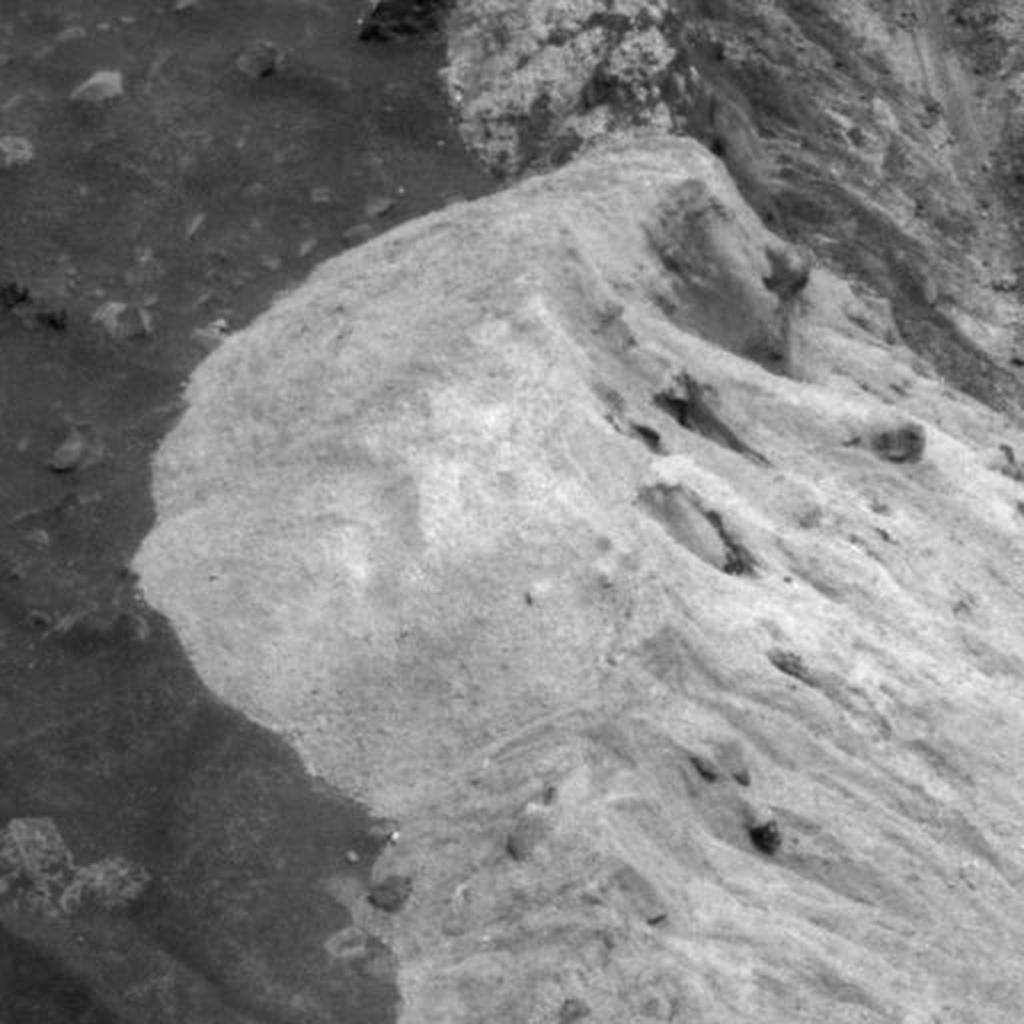
Surface features visible: Rock Outcrops, Clasts, Soil, Nearby Surface